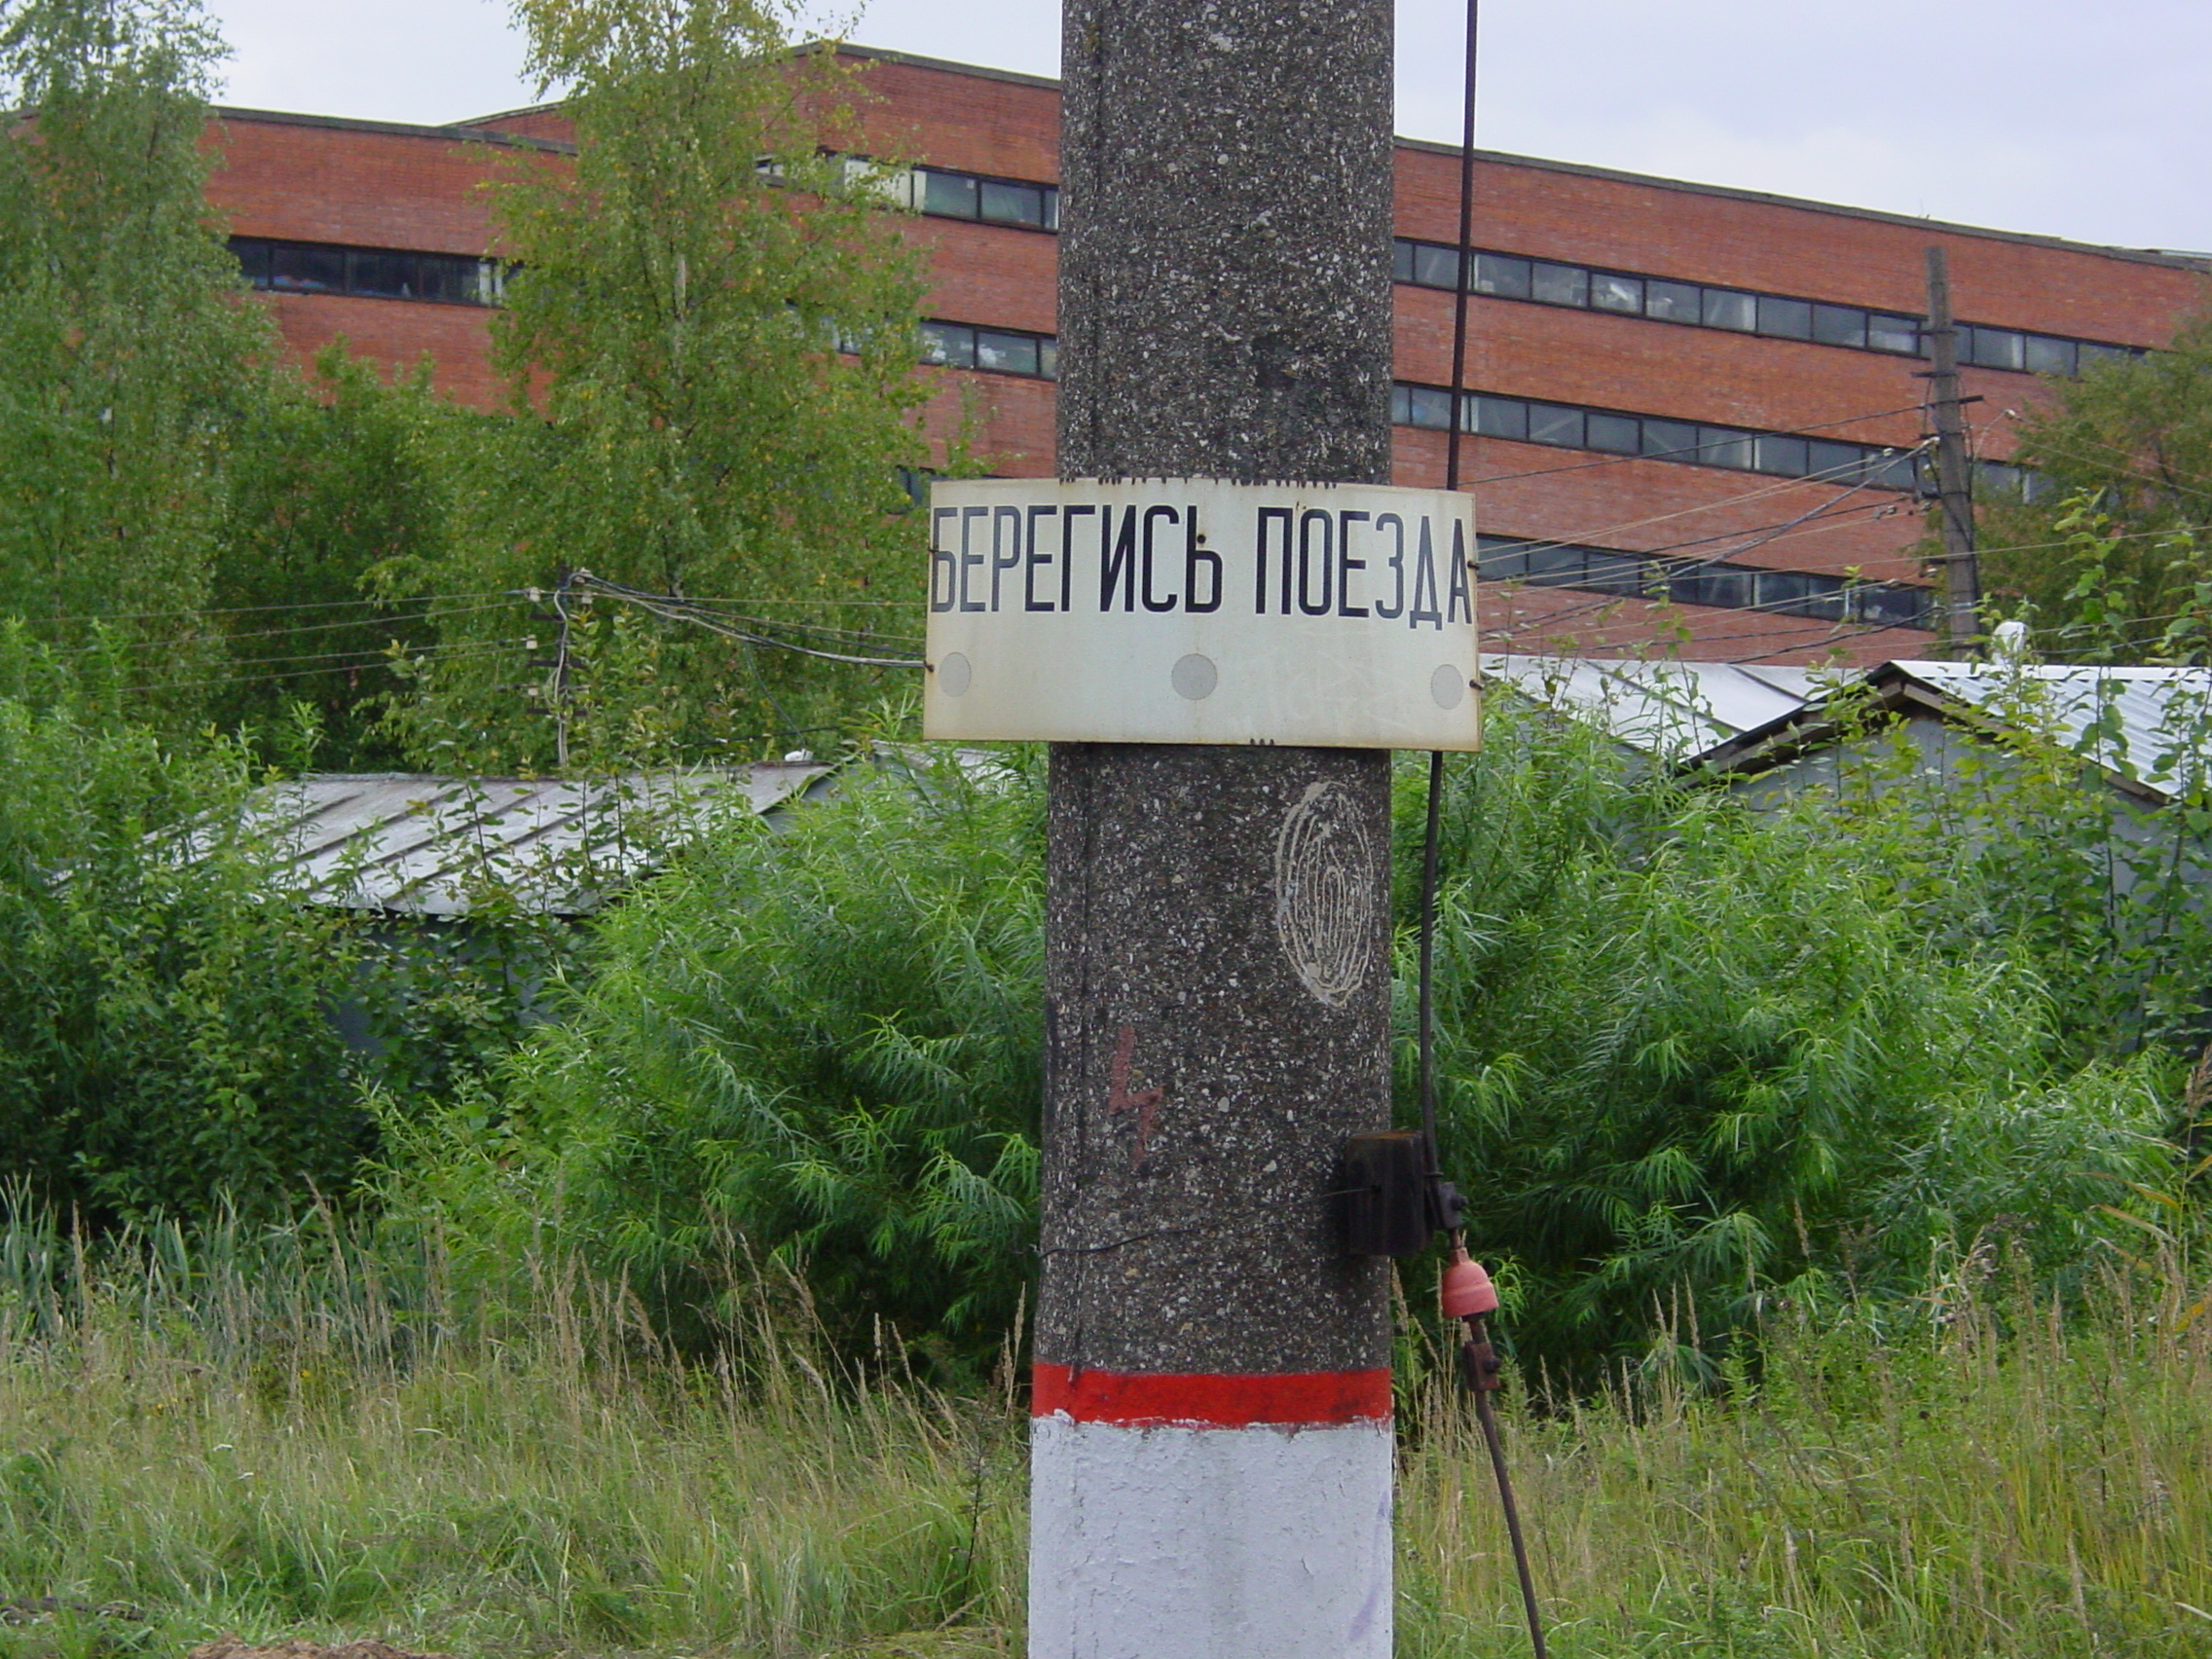
images, plant, building, sky, land lot, grass, tree, groundcover, rural area, shrub, natural landscape, pole, urban design, human settlement, signage, landscape, brick, public utility, road, sign, brickwork, street sign, font, facade, prairie, wood, city, house, apartment, trunk, grassland, traffic sign, transport